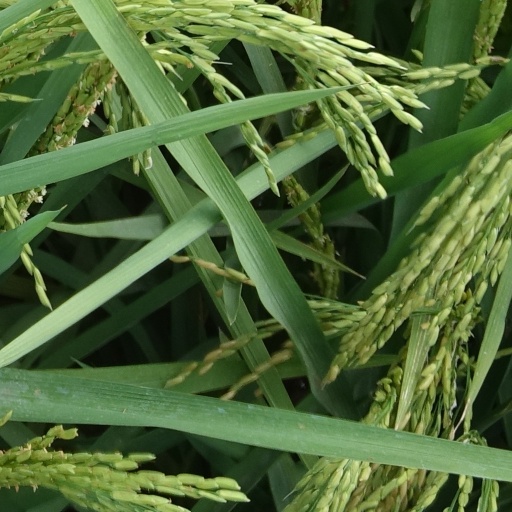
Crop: rice